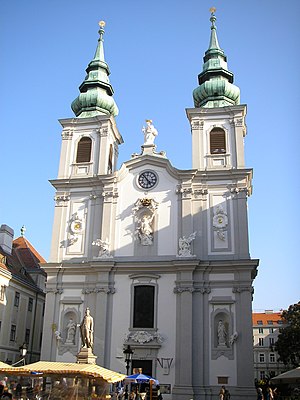
Mariahilf-kirken
Maria Hilf-kirken med statuen af Joseph Haydn
Maria Hilf-kirken er en kirke som ligger i Wiens sjette distrikt, Mariahilf.